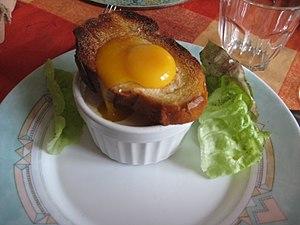
Photo illustration de la recette des Oeufs Cocotte à la provençale (article fr)
La cuisine occitane est une cuisine diversifiée qui a des traits caractéristiques de la cuisine méditerranéenne, mais se différencie des cuisines catalane et italienne. En raison de la taille de l'Occitanie et la grande variété de ses terroirs, allant des Pyrénées aux Alpes, de la côte méditerranéenne au Massif central qu'elle englobe majoritairement, c'est une cuisine très variée mais, au-delà de la traditionnelle partition entre l'usage de la graisse de canard au sud ouest et de l'huile d'olive au sud-est, il existe un certain nombre de traits communs à l'ensemble de ce territoire et l'opposant parfois nettement au reste de la France.
La cuisine provençale est une cuisine traditionnelle qui allie une grande diversité de produits de Provence méditerranéenne. Elle est historiquement avant tout tributaire, dès le Moyen Âge, de la prise du pouvoir des comtes de Provence dans le royaume de Naples, après la bataille de Bénévent en 1266, puis de l'installation des papes à Avignon. Elle n'en a pas moins évolué au cours des siècles suivants, en particulier avec l'arrivée des produits comestibles du Nouveau Monde.
Les œufs cocotte sont une recette d'œufs présentés en ramequin, originaire de France.